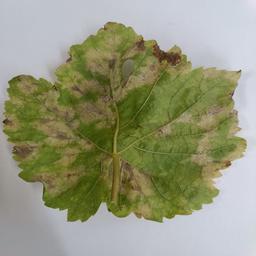
Label: Downy Mildew